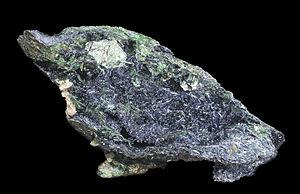
Glaucophane et Fuchsite (Var. de Muscovite) Localité
Les amphiboles sont une famille de minéraux, silicates de fer, de calcium ou de magnésium. Elles cristallisent dans les systèmes orthorhombique et monoclinique en prismes très allongés, avec un clivage typique selon les faces du prisme. Elles appartiennent au groupe des inosilicates.
Groix [gʁwa] est une île et une commune bretonne du département du Morbihan. Elle se trouve dans le golfe de Gascogne, au large de la côte sud de la Bretagne, au nord-ouest de Belle-Île-en-Mer et en face de Ploemeur. Elle constitue une commune, et, jusqu'à 2015, constituait aussi le canton de Groix. Elle est accessible par bateau au départ de Lorient et de Port-Louis. Historiquement, elle fait partie du pays vannetais et du Kemenet-Héboé.
Le glaucophane est une espèce minérale du groupe des silicates sous-groupe des inosilicates, de la famille des amphiboles sodiques. Sa formule chimique est Na₂Mg₃Al₂[Si₈O₂₂](OH)₂ avec des traces de lithium, titane, chrome, manganèse, calcium, potassium, fer et chlore.
La réserve naturelle nationale François Le Bail est une réserve naturelle nationale située en Bretagne sur la commune de Groix dans le département du Morbihan. Créée en 1982 et constituée de deux secteurs aux extrémités sud-est et nord-ouest de l'île de Groix, elle occupe 98 hectares et protège d'une part des minéraux et des roches remarquables de l'île, d'autre part des colonies d'oiseaux marins nicheurs.